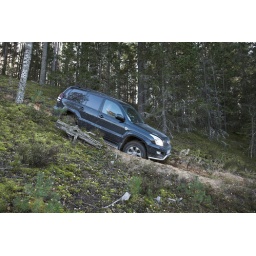
Off road diving downhill in forest